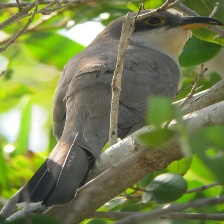
Species: MANGROVE CUCKOO
Scientific name: COCCYZUS MINOR